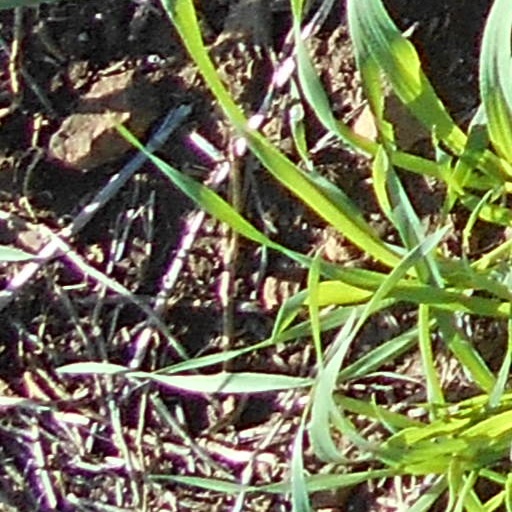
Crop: wheat